Mário Lemos Pires

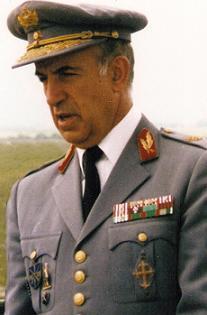
Pires in his military uniform

On 14 November 1974, Lemos Pires was appointed by the new Portuguese government (following the Carnation Revolution) as governor and commander-in-chief of the overseas province of Portuguese Timor. Posted to what was thought to be one of the more peaceful Portuguese territories, Lemos Pires found himself in the middle of a brewing conflict in Timor, while charged by the government to prepare Timor for independence. One of his first decrees made upon his arrival in Dili was to legalise political parties in preparation for elections to a Constituent Assembly in 1976.